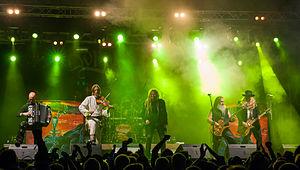
Korpiklaani est un groupe de folk metal finlandais, originaire de Lahti en Finlande. Leur musique fait appel à un mélange d'éléments heavy metal, d'instruments folk et traditionnels issus du humppa. Les textes parlent essentiellement de la forêt finlandaise et de ses légendes, de fêtes arrosées de bière. Le groupe perçoit comme très important les liens avec la nature et les femmes. Korpiklaani signifie « Clan de la nature » en finnois.